House of Torment

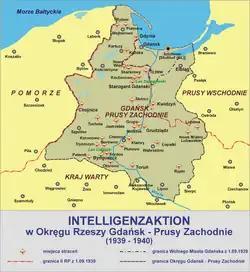
"Intelligenzaktion" in the Reichsgau Danzig-West Prussia region

In Rypin County, as across the Dobrzyń Land, the occupiers swiftly initiated a crackdown on the Polish and Jewish populations. The German repressions primarily targeted the Polish social and intellectual elite, viewed by the Nazis as the main obstacle to the rapid and total Germanization of the region. Local Germans exploited this opportunity to settle long-standing neighborly disputes and to seize the property of murdered Poles and Jews. These murders and arrests were part of the broader extermination campaign carried out in the autumn of 1939 in the occupied territories of Gdańsk Pomerania. Under the so-called "Intelligenzaktion", the Germans murdered between 30,000 and 40,000 residents of the region.